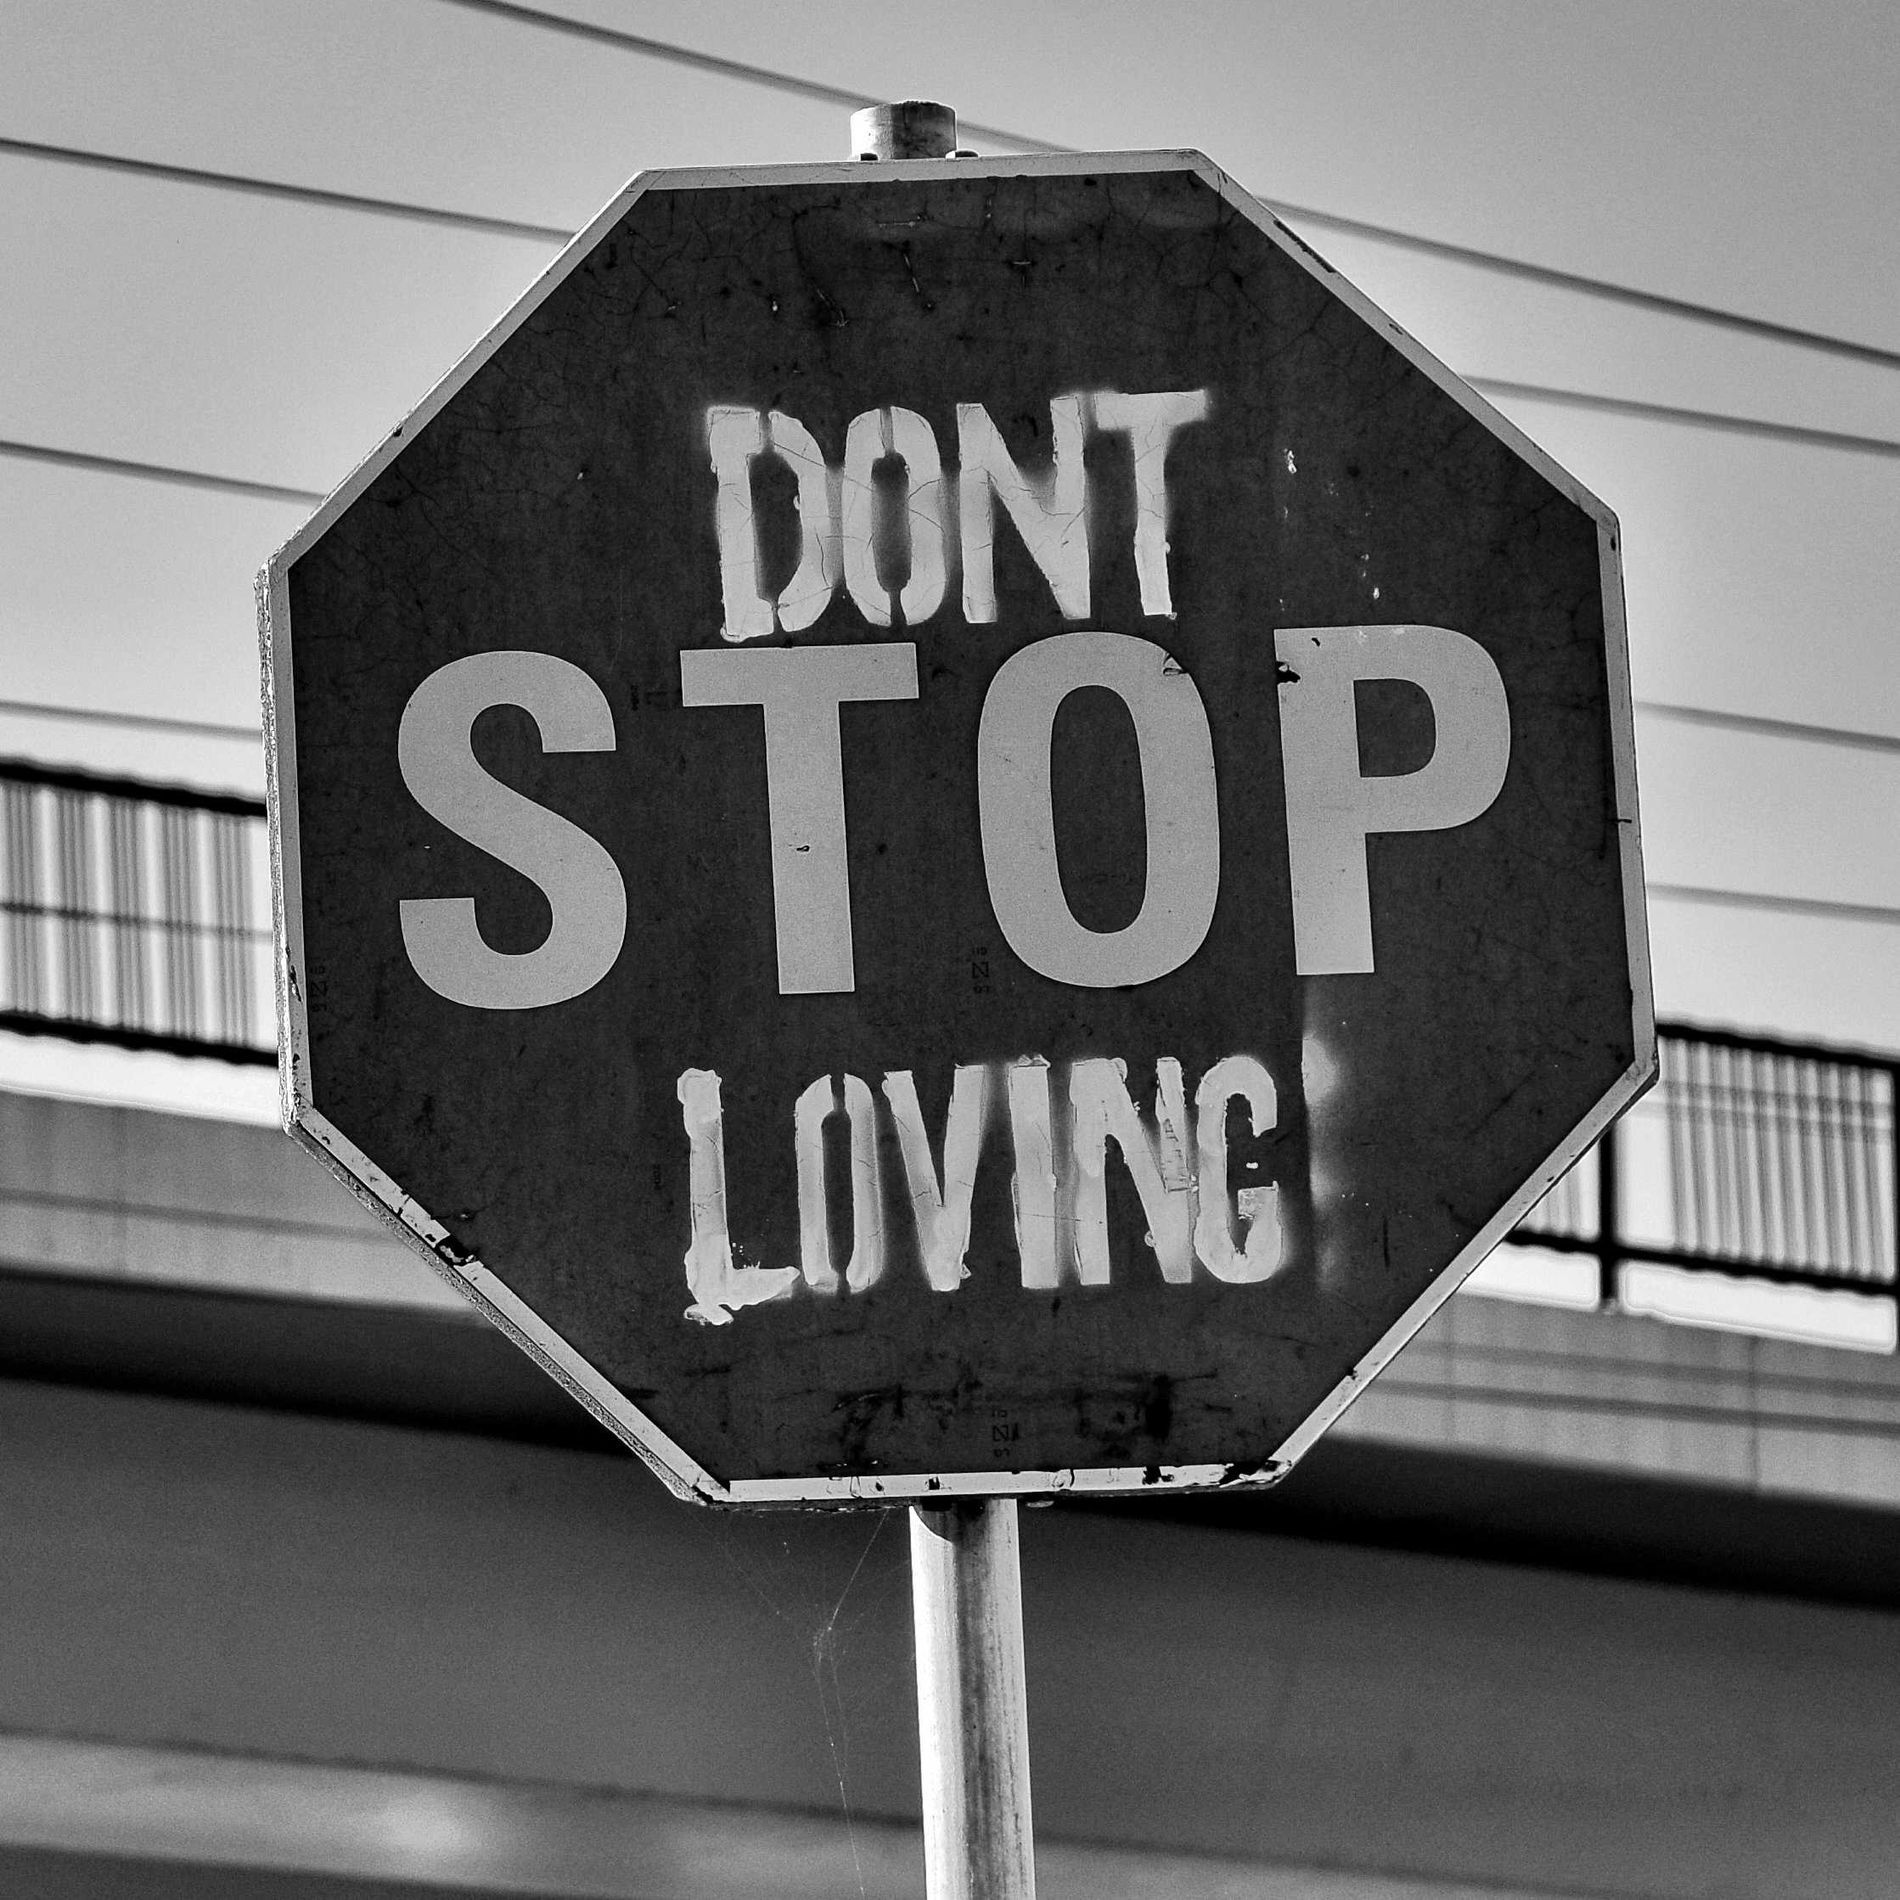
Street Love
A close-up black and white photograph capturing an octagonal street sign with the words "DON'T STOP LOVING" boldly written on it. The background reveals the silhouette of a bridge, but it is blurred, directing all focus to the sign itself.
A black and white landscape picture taken in natural daylight features a street sign with the words "DON'T STOP LOVING" giving a lovely, dramatic atmosphere.
Labels: Sign, Symbol, Road Sign, Stopsign, Street Sign, Text, Blurred Bridge, sky, electrical wires